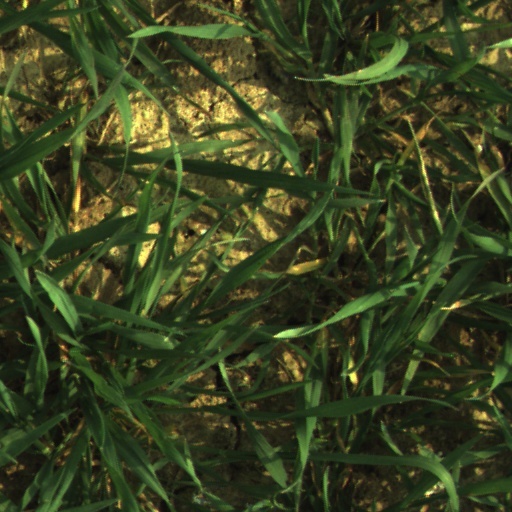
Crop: wheat